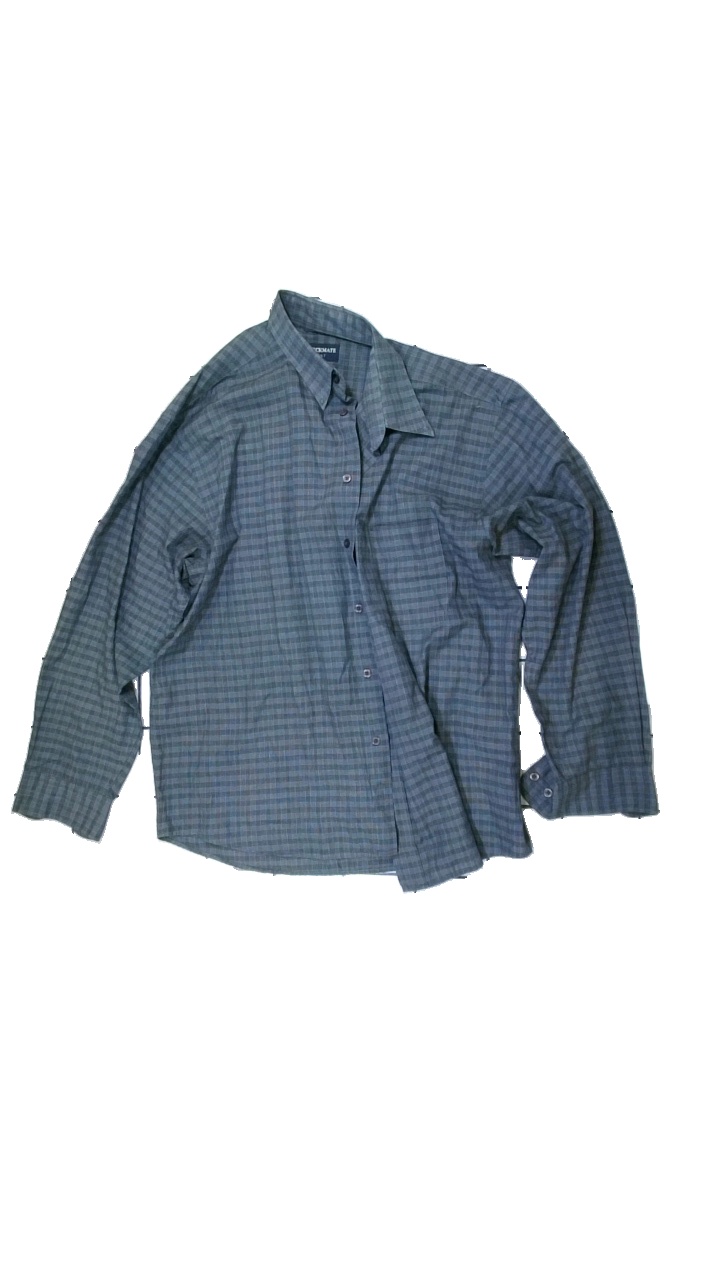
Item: Shirt (Men)
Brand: Checkmate
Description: grey checkered shirt
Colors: Grey
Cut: Regular
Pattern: Checkered print
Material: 60% Cotton 40% Polyester
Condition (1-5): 5
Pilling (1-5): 5
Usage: Reuse
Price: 50-100